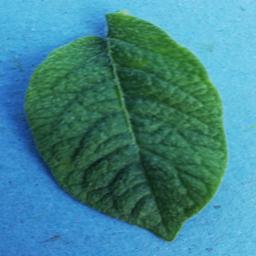
Etiqueta: Sana